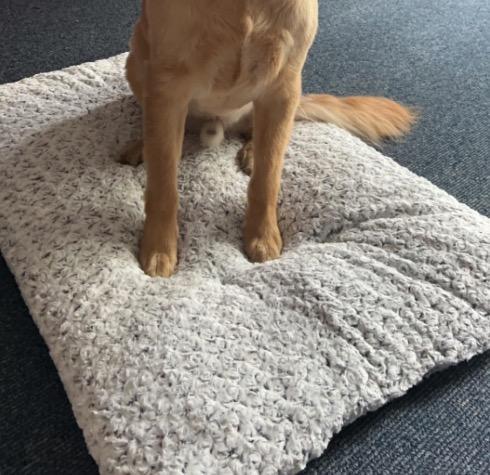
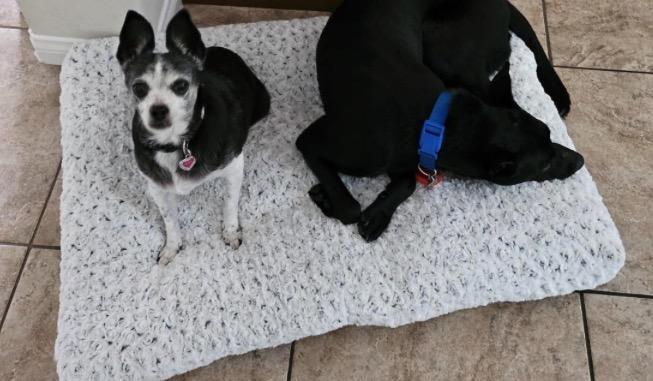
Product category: misc
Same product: yes